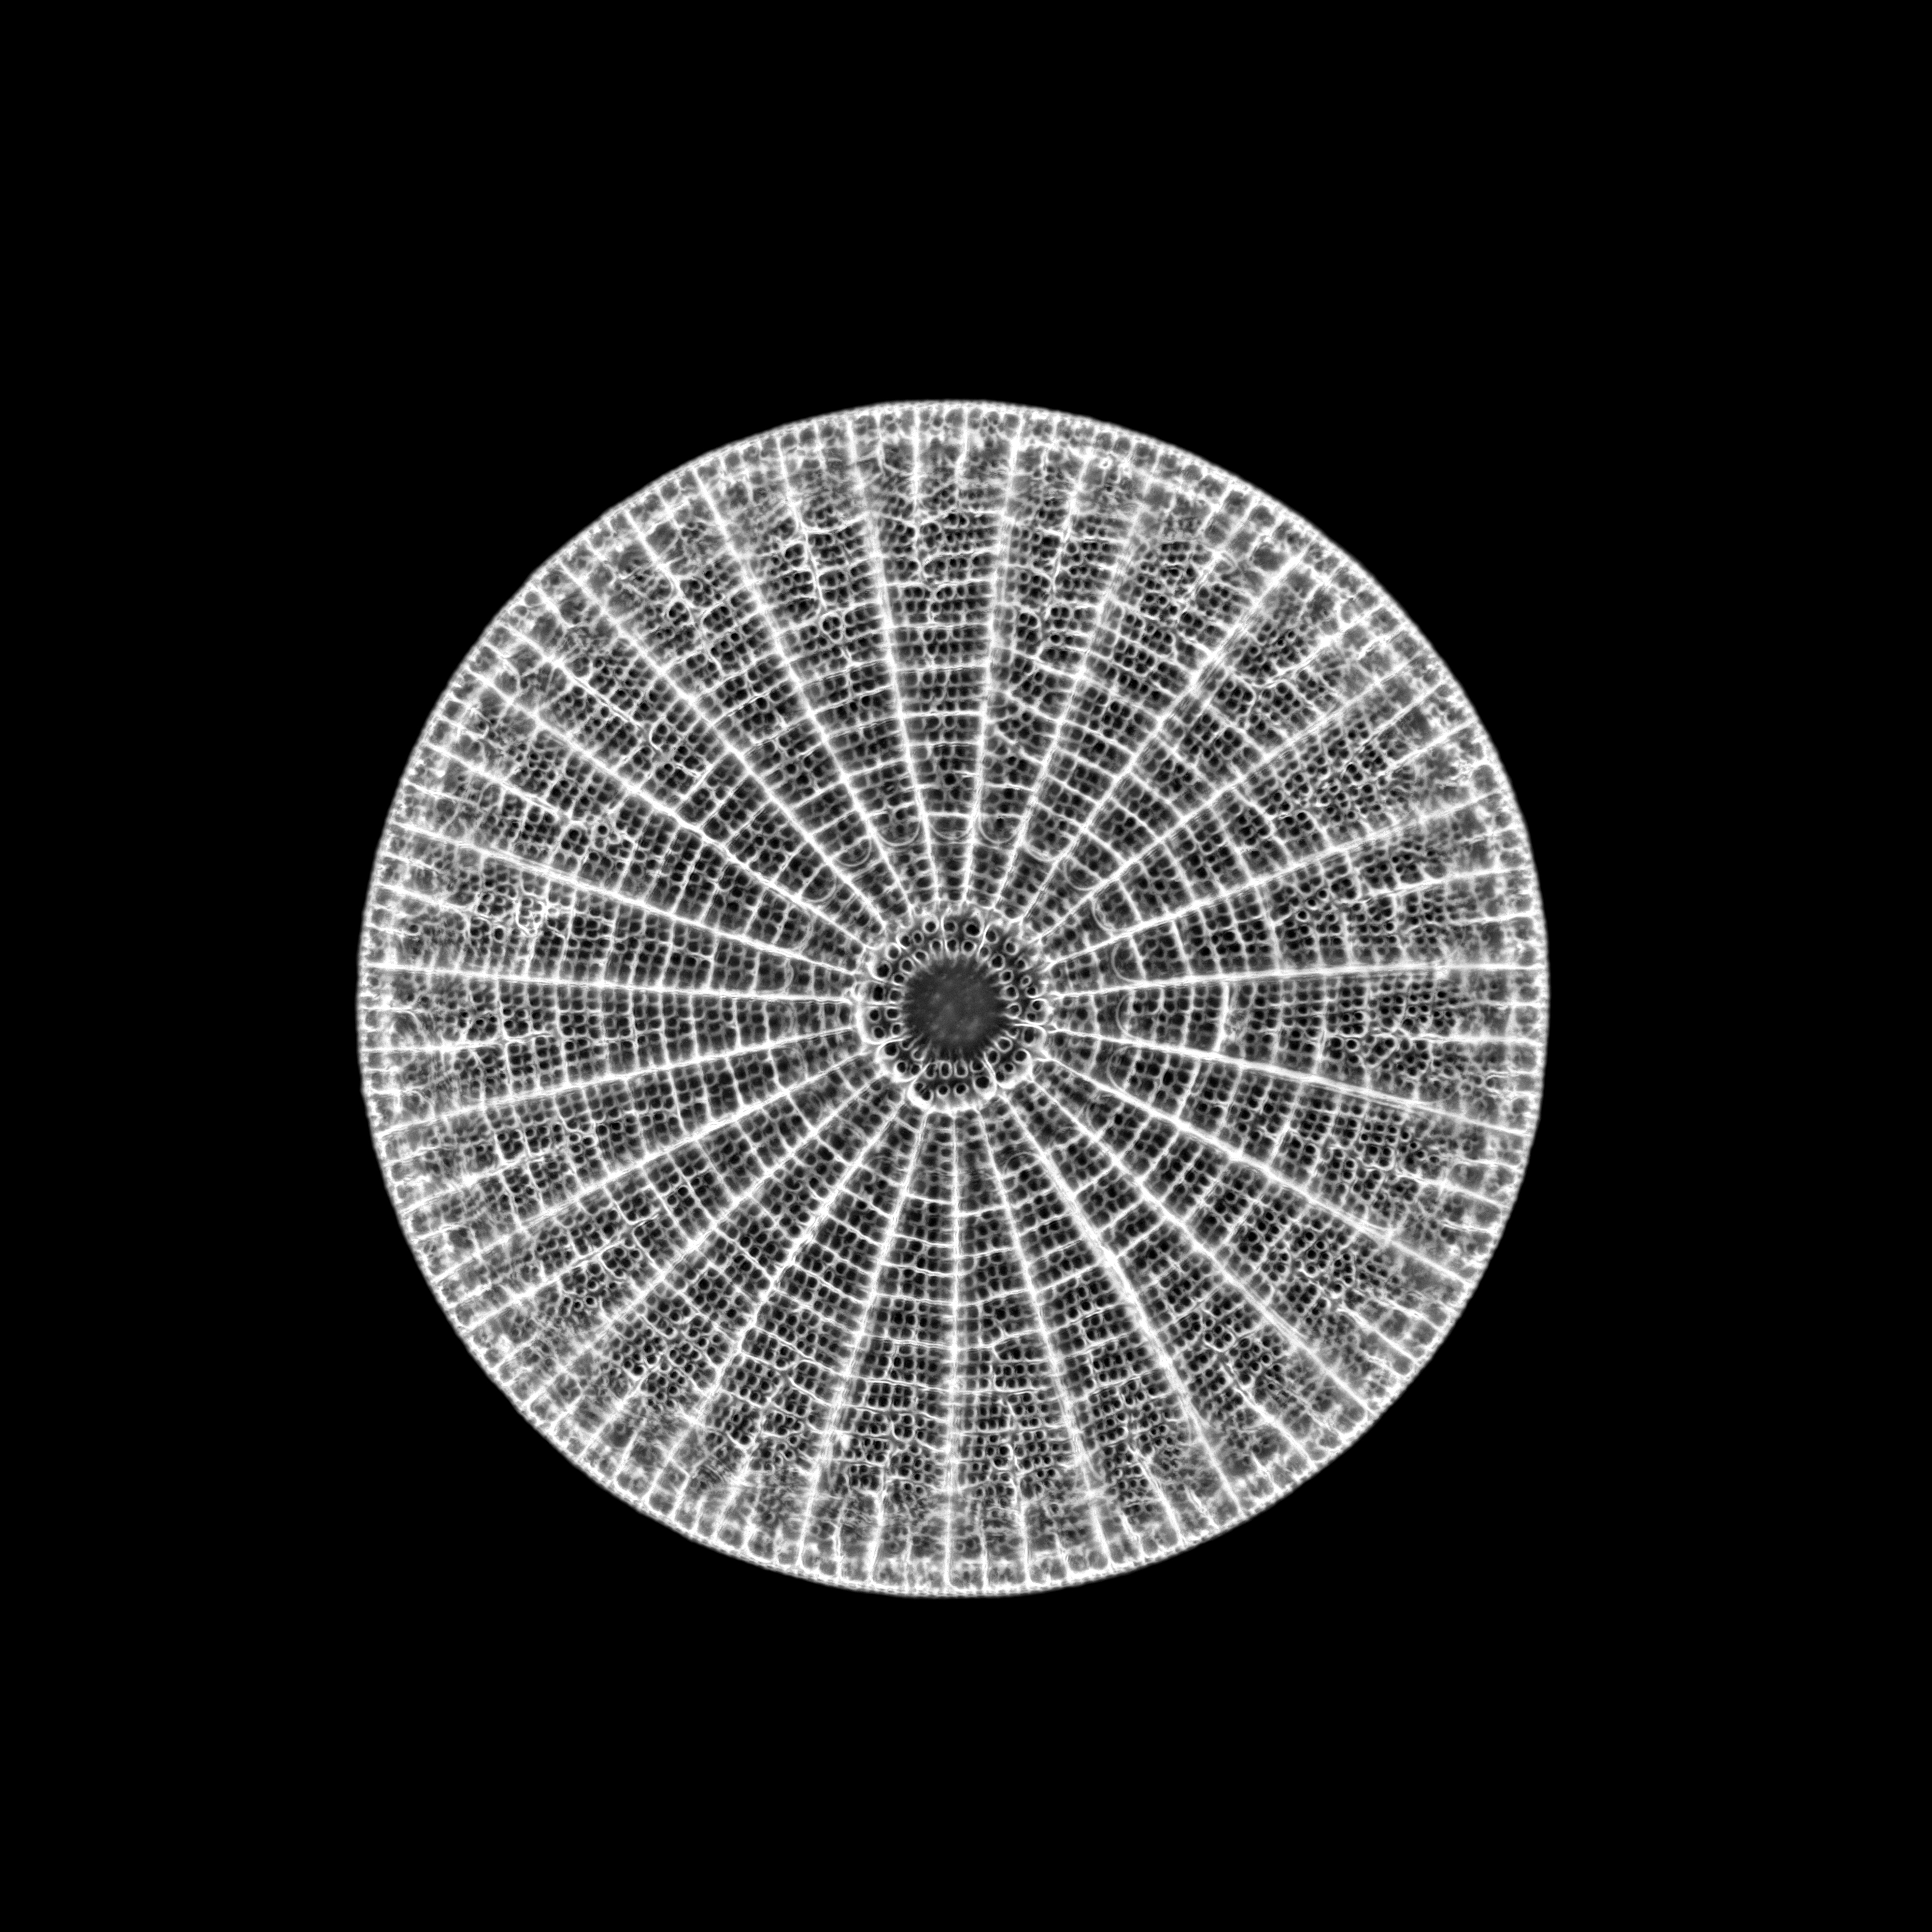
light, spiral, pattern, line, micro, lighting, circle, algae, symmetry, sphere, mikro, shape, protist, protists, protisten, einzeller, unicellular, protozoa, protozoen, protozoe, plankton, mikroskop, mikrofotografie, mikrofoto, microscop, microphotography, microphoto, alga, algen, alge, diatom, diatoms, diatomee, diatomeen, kieselalgen, kieselalge